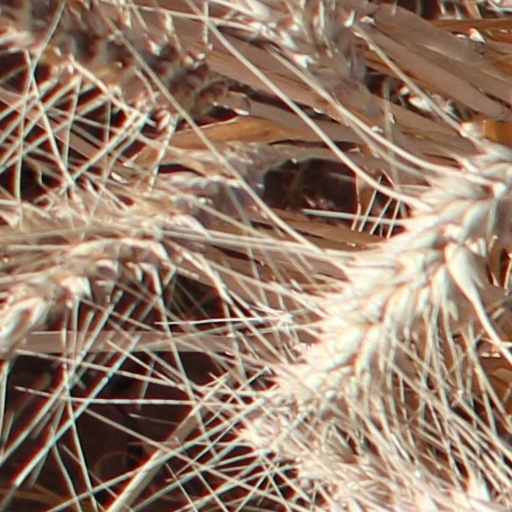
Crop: wheat